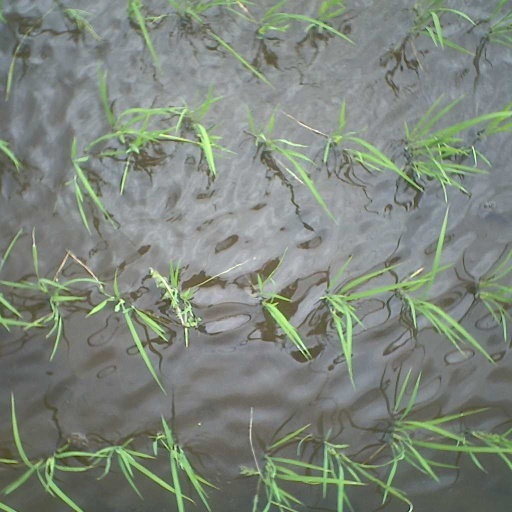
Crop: rice